Peter Pan: Adventures in Never Land

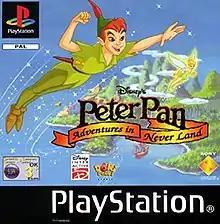
PAL region cover art

Peter Pan: Adventures in Never Land (also known as Peter Pan in Return to Never Land in North America) is a 2002 action game developed by Doki Denki and published by Sony Computer Entertainment for the PlayStation. Disney Interactive released the game on Windows. It was released as a tie-in to "Return to Never Land". An abridged version for the Game Boy Advance developed by Crawfish Interactive was released the same year.